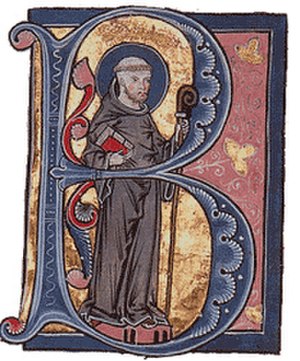
Bernhard af Clairvaux
Bernhard af Clairvaux var en munk af burgundisk aristokratisk slægt. Han blev munk i Citeaux i 1112 og i 1115 abbed for det nyanlagte kloster i Clairvaux i Frankrig, hvor han levede til sin død. Klosteret blev udgangspunkt for Cistercienserordenen, der spredte sig i hele Nordeuropa, bl.a. til Danmark og til Portugal.